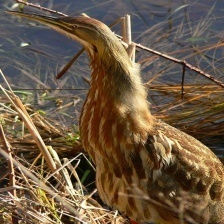
Species: AMERICAN BITTERN
Scientific name: BOTAURUS LENTIGINOSUS